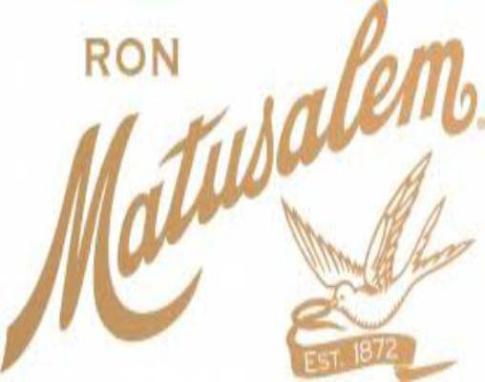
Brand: matusalem
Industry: Food